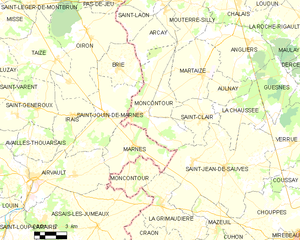
Carte des communes françaises Moncontour